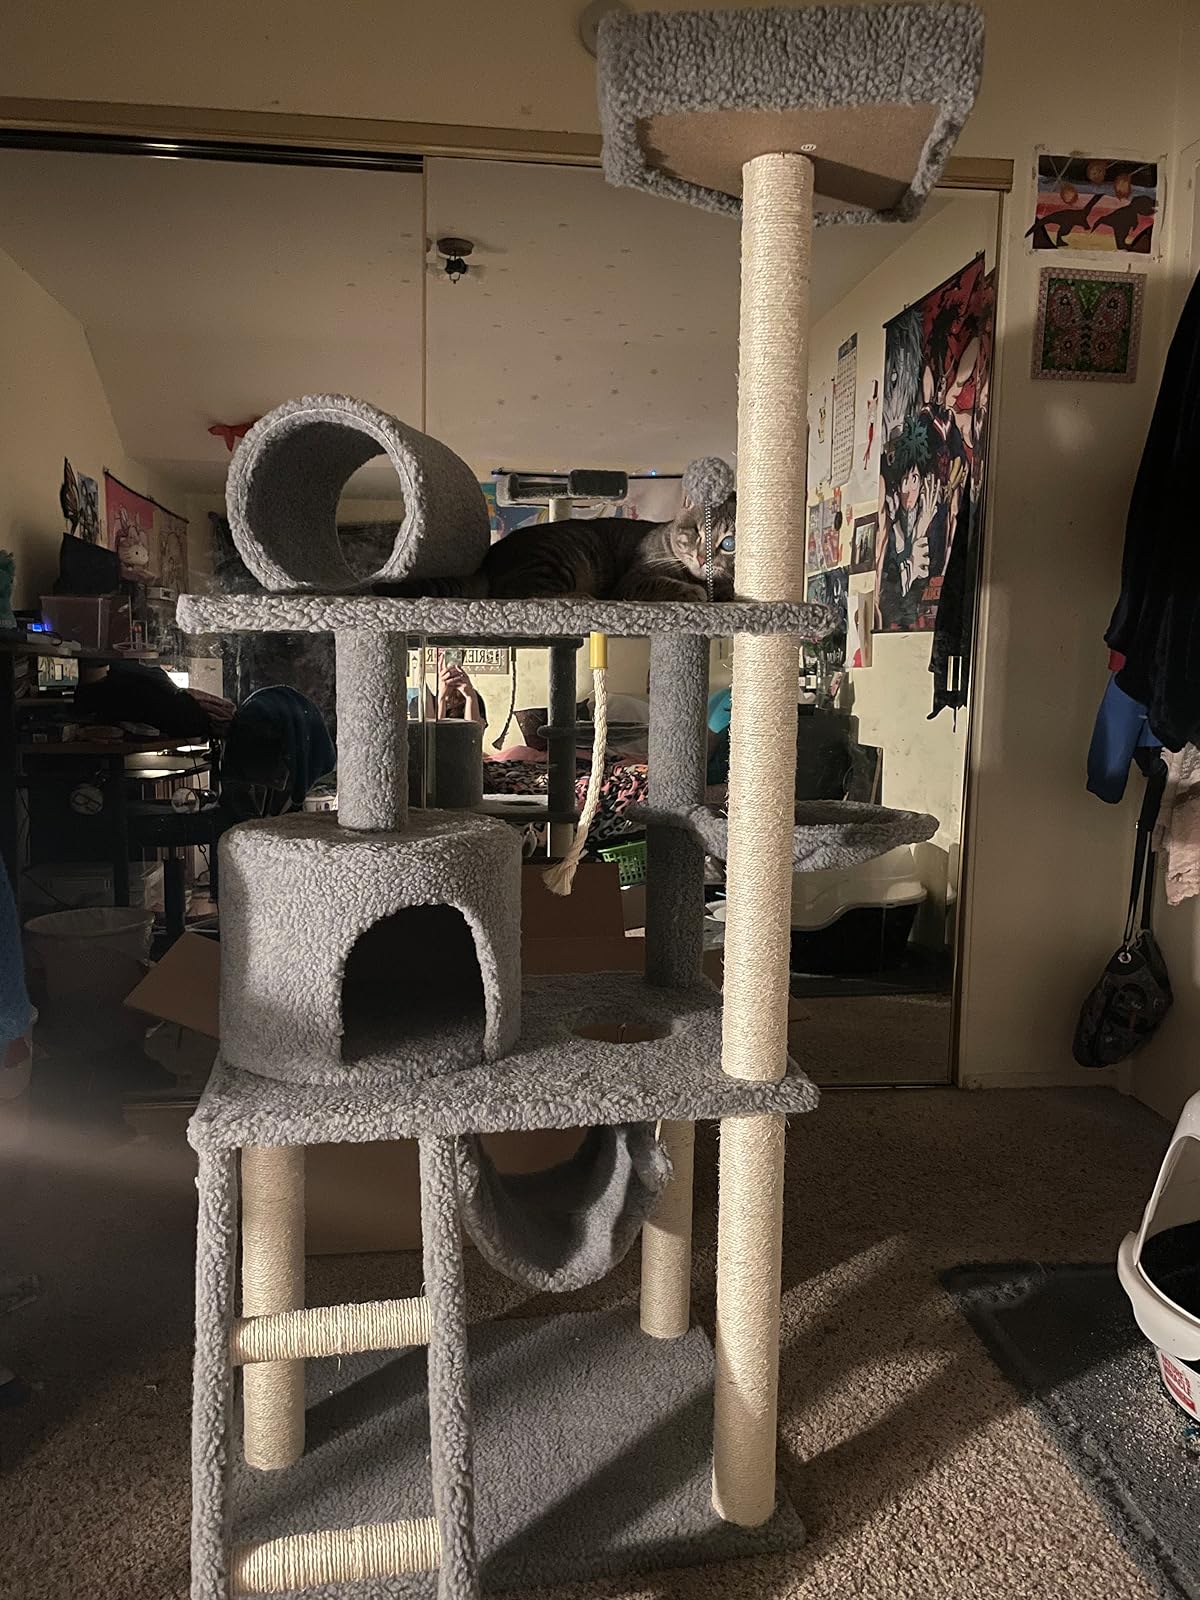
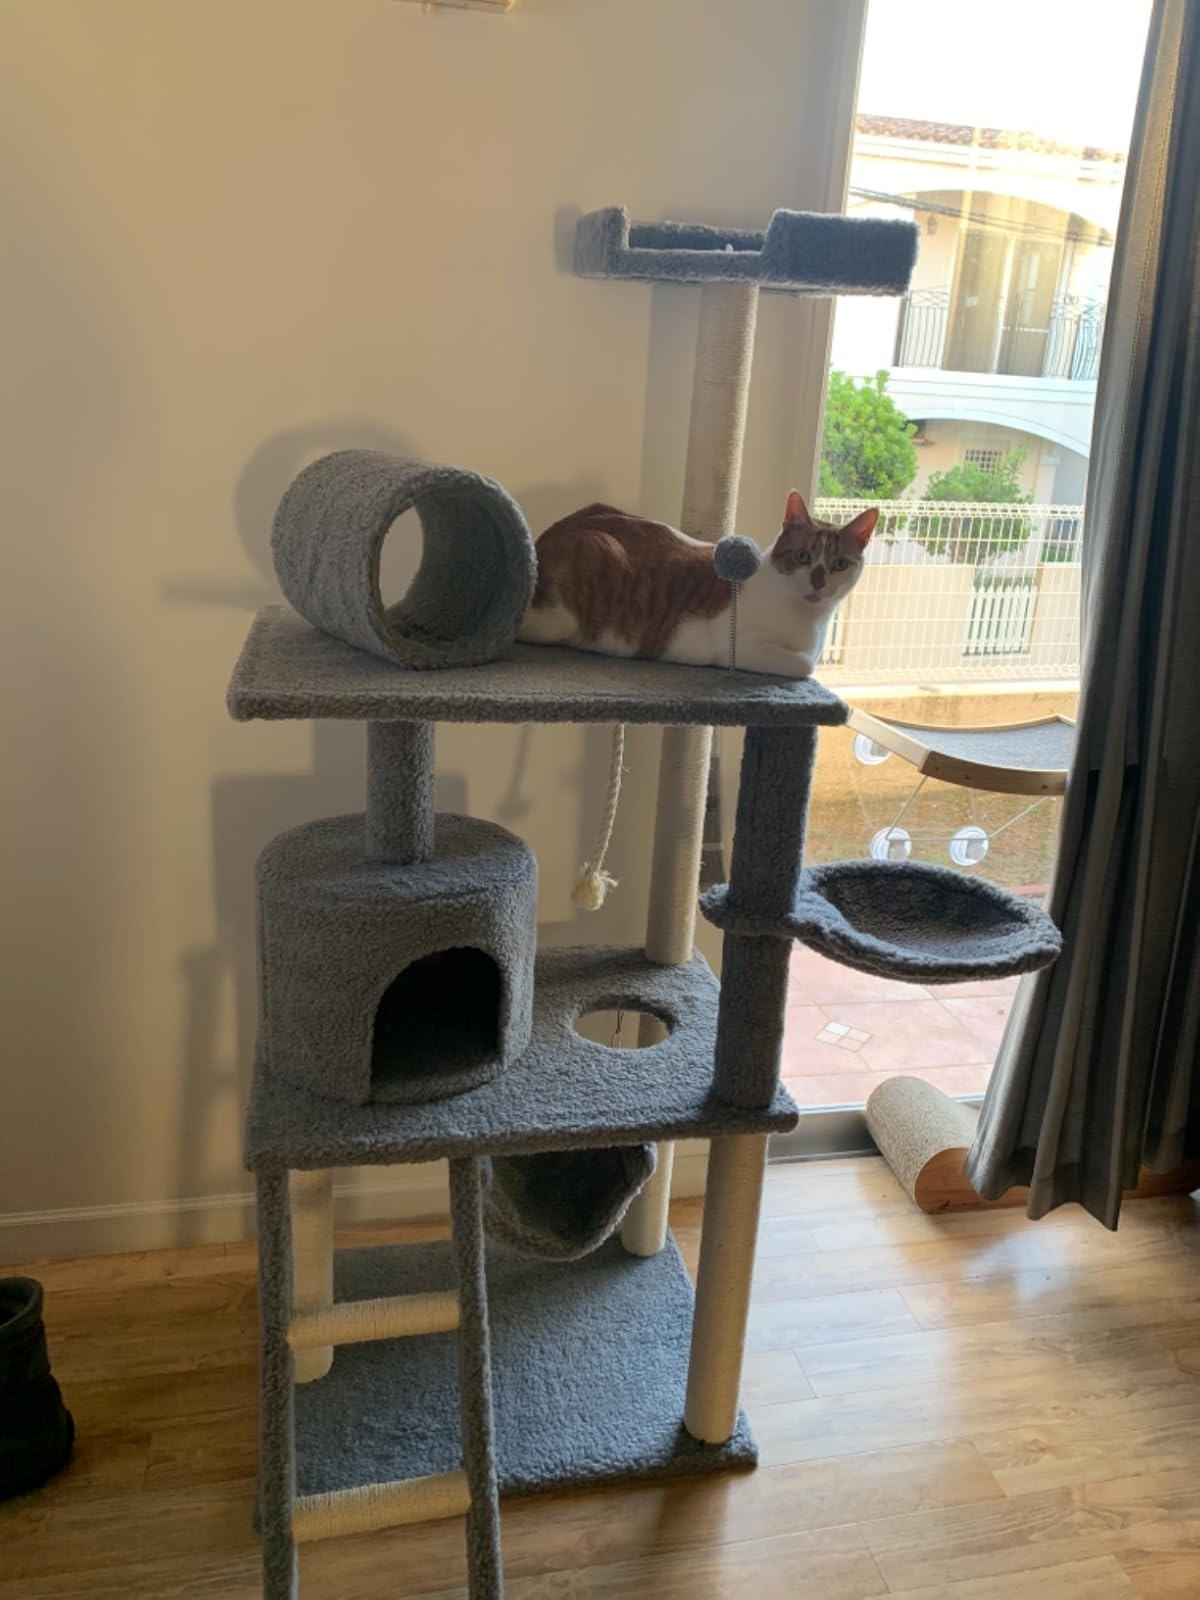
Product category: items_cat tree
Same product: yes